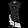
Label: Dress